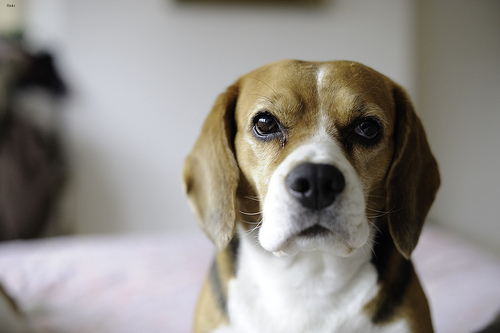
Breed: beagle